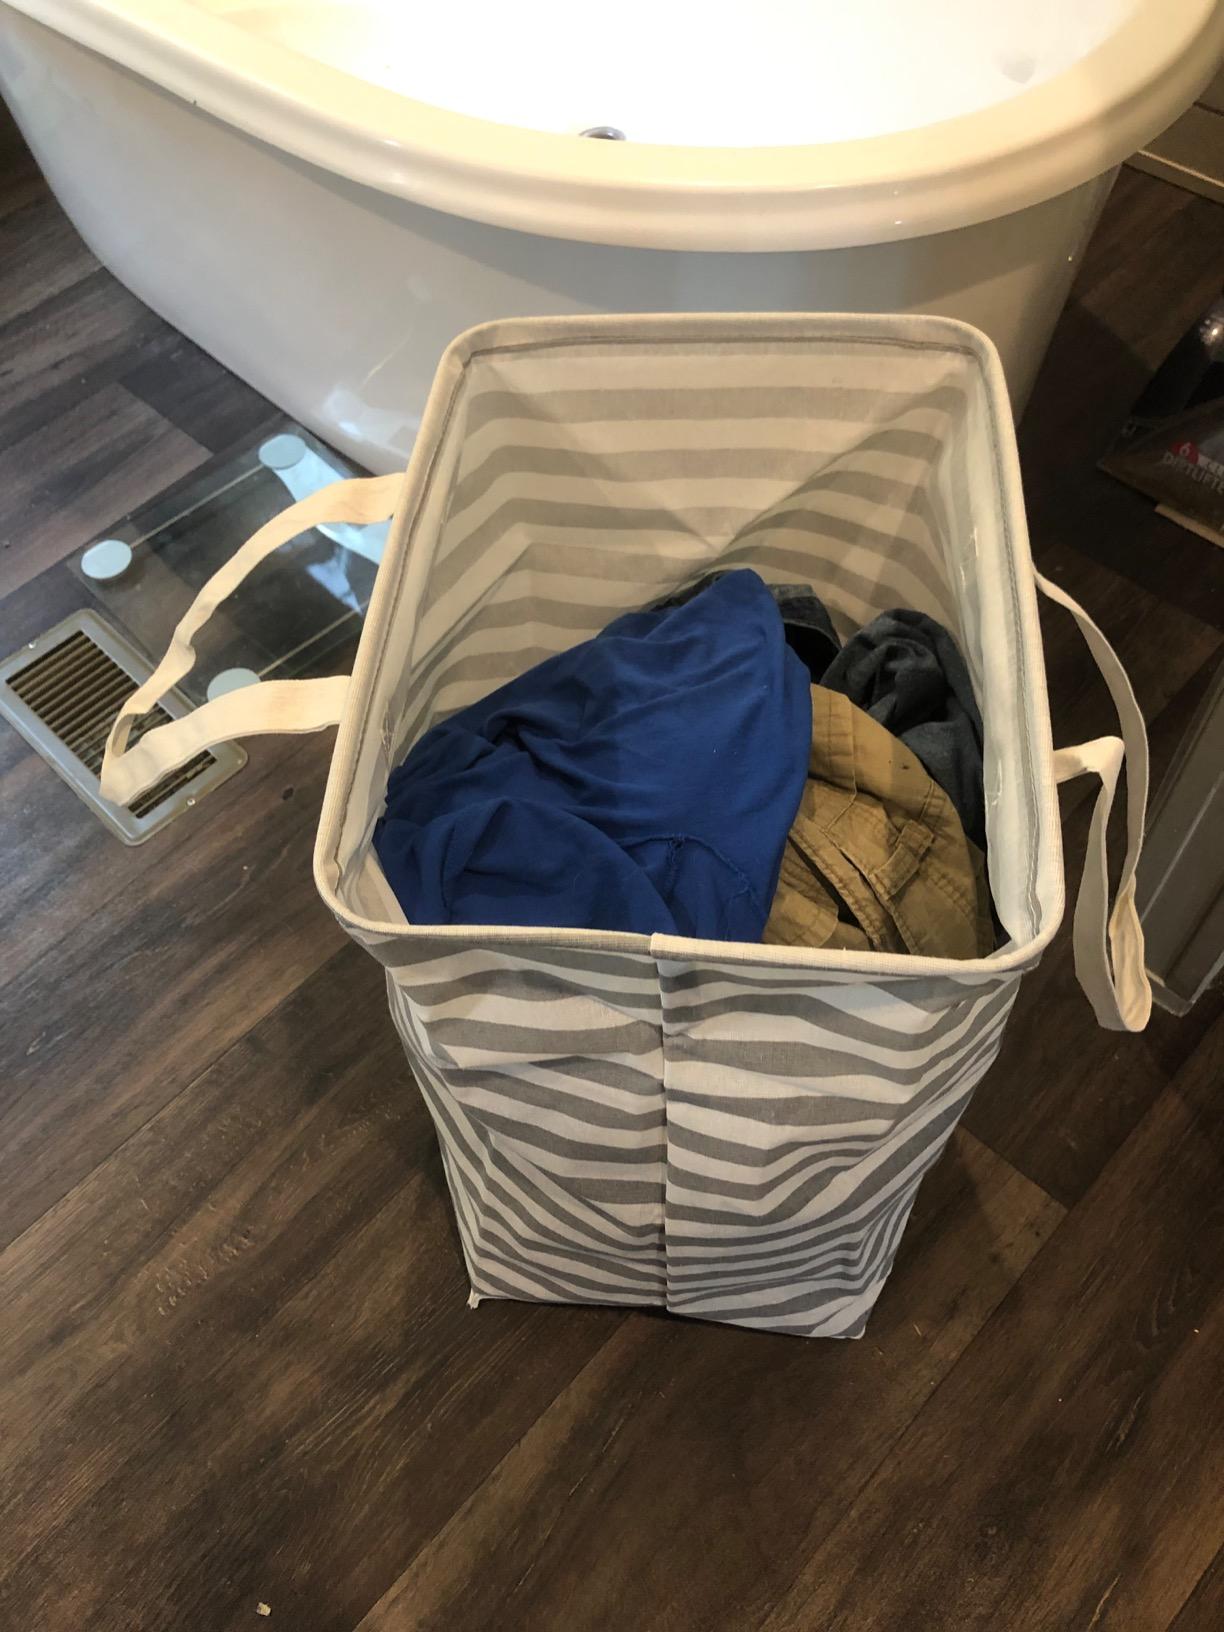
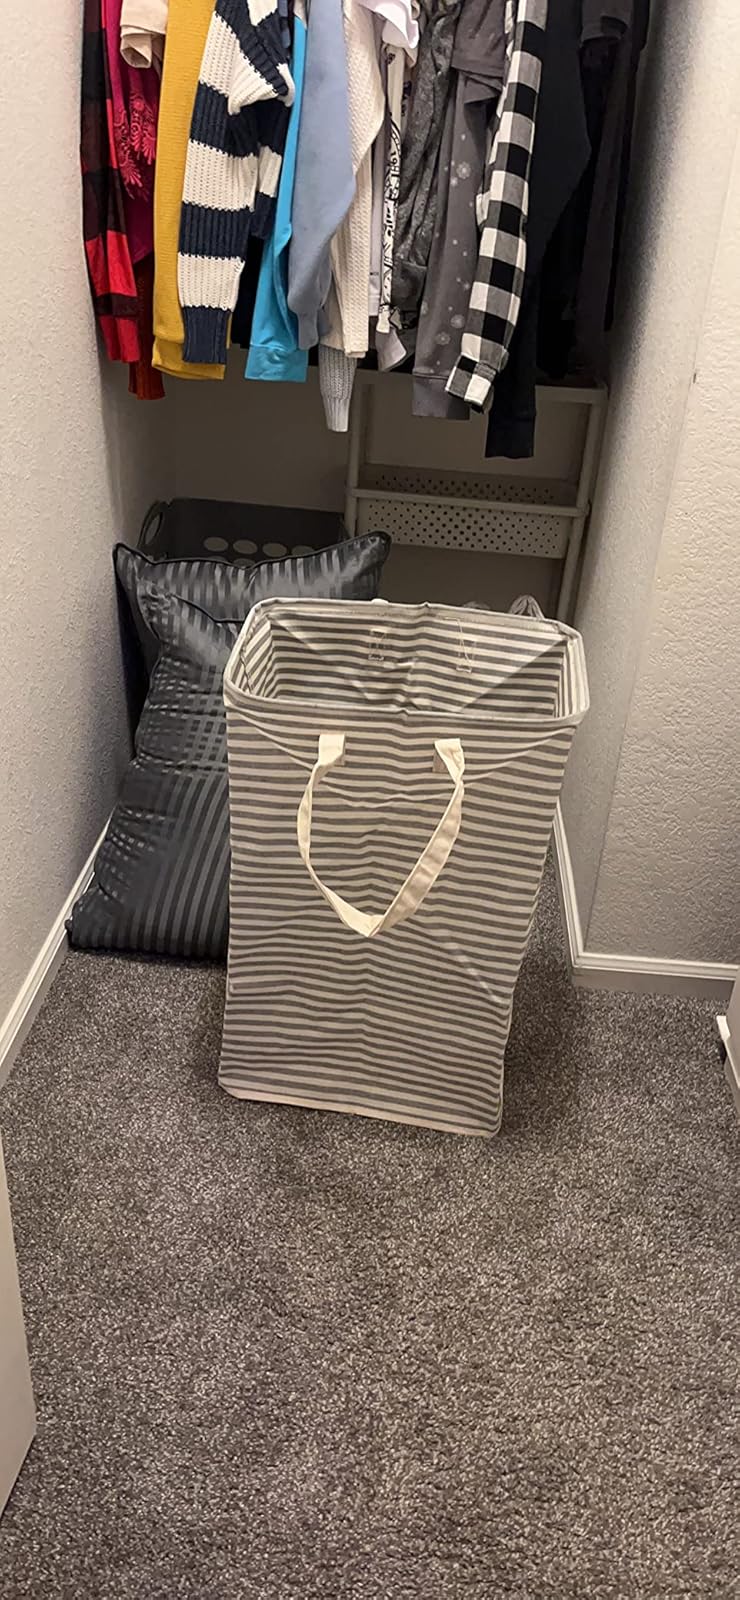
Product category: items_hamper
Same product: no